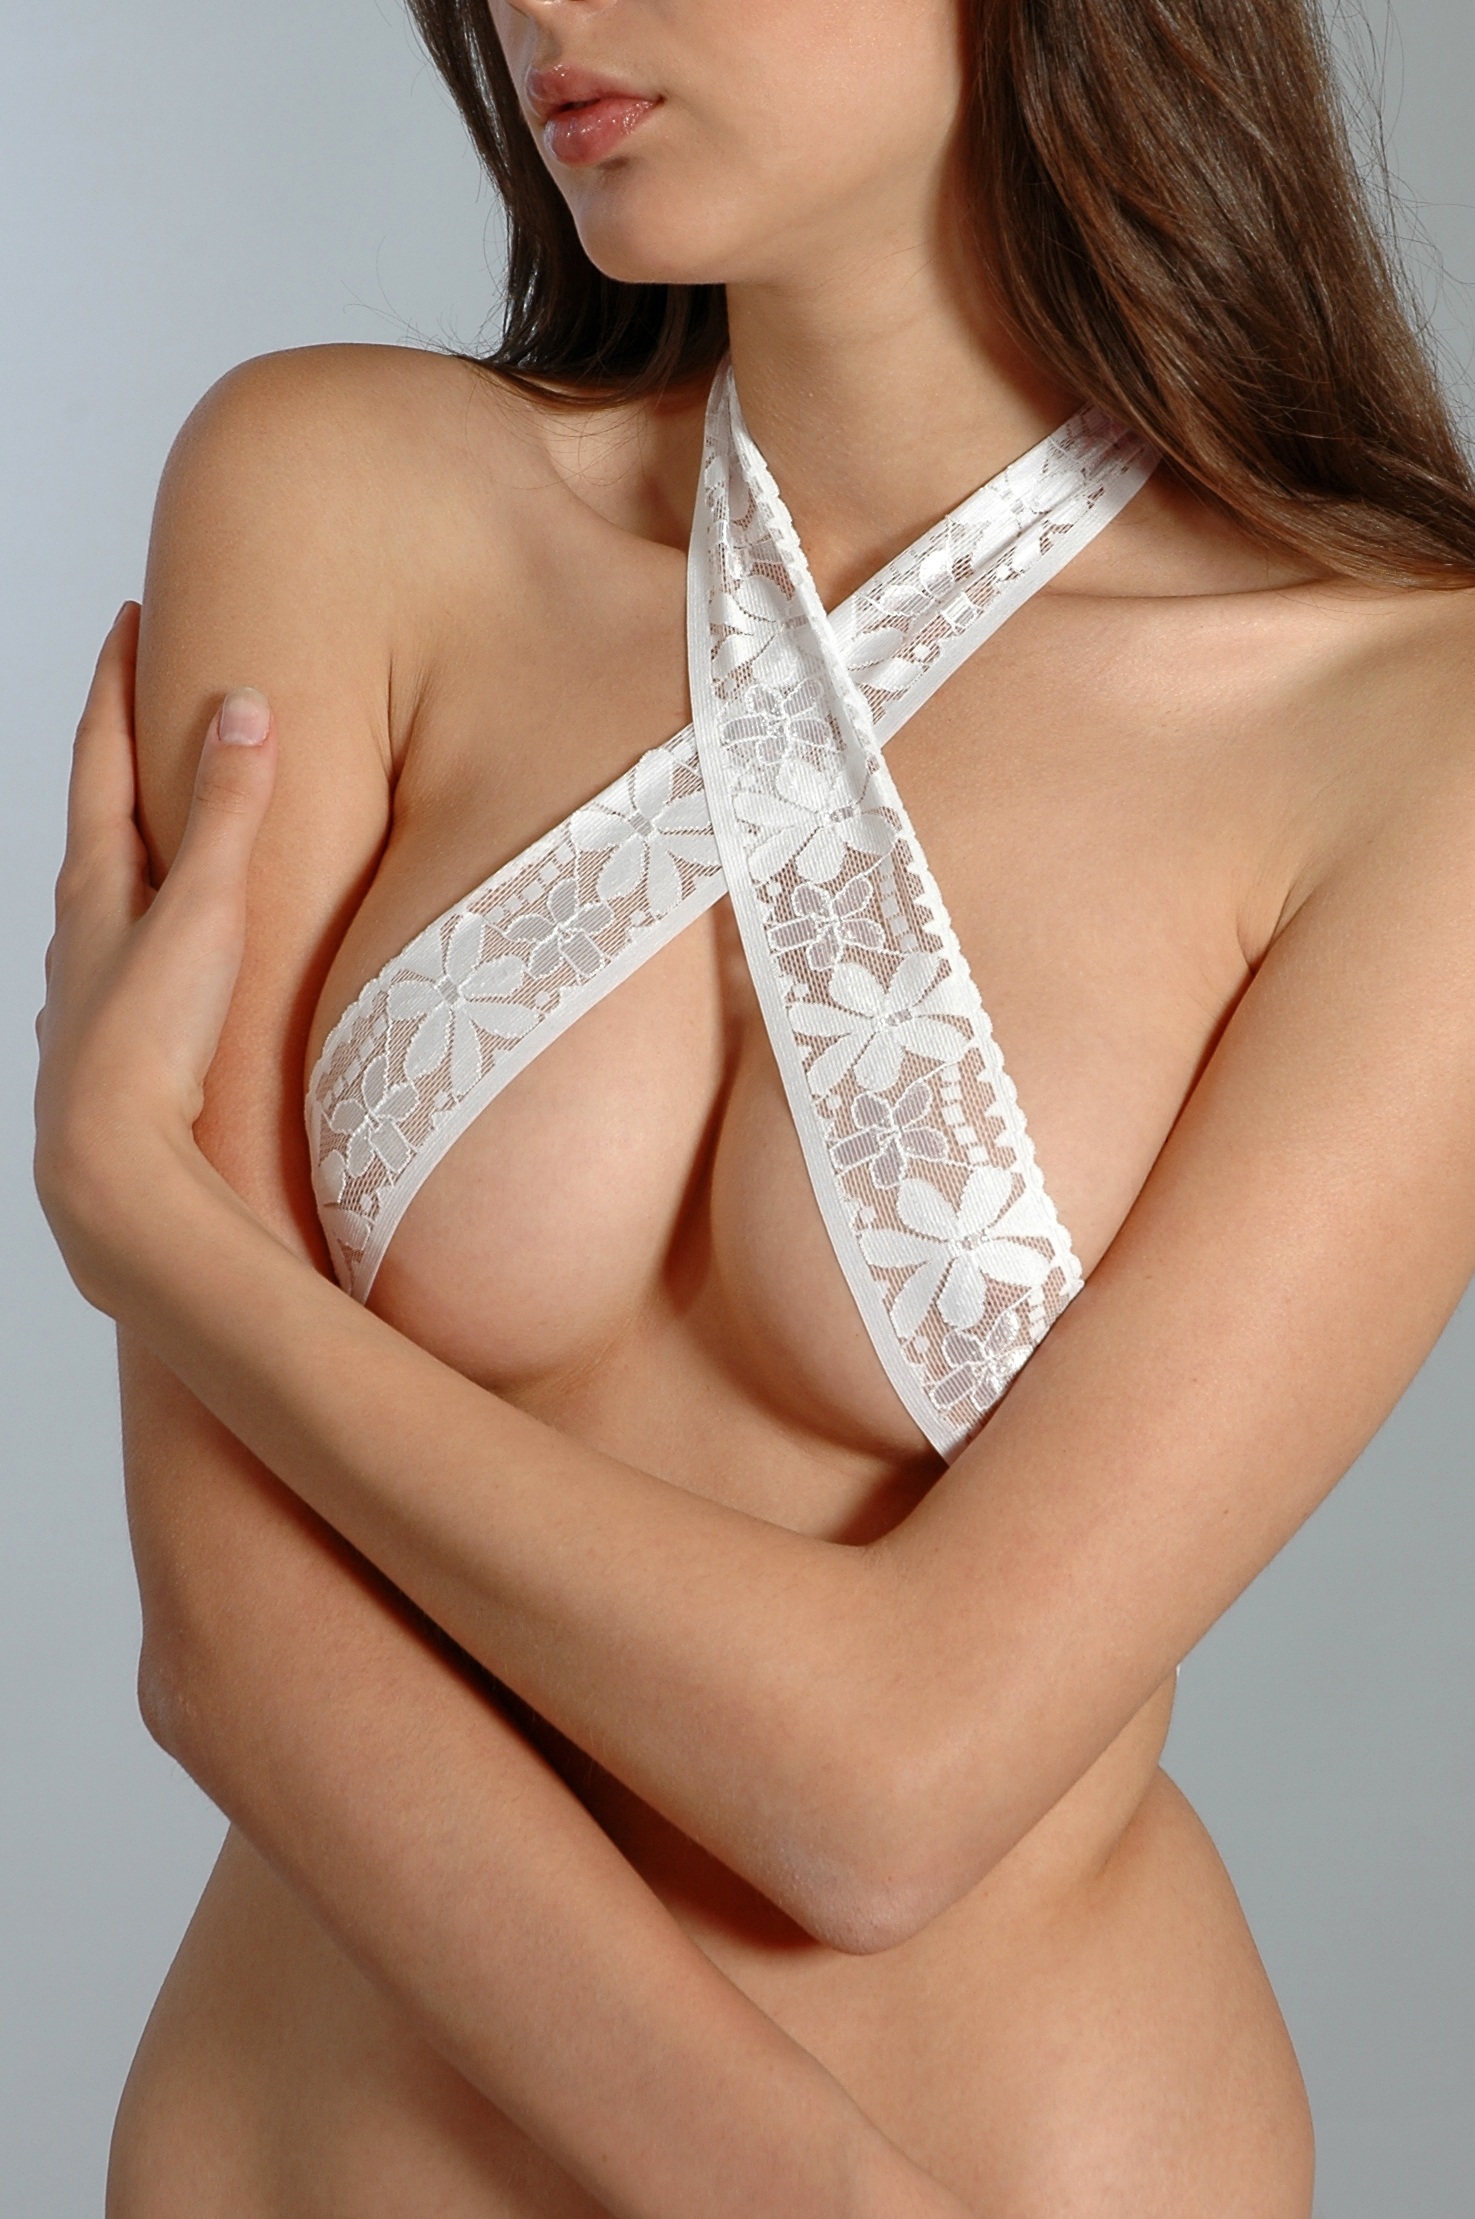
hair, leg, model, fashion, clothing, hairstyle, chest, long hair, human body, lingerie, black hair, thigh, blond, naked, body, young girl, photo shoot, brassiere, women s, underpants, brown hair, low cut, young model istanbul, fashion shoot, undergarment, art model, supermodel, active undergarment, gravure idol, g string